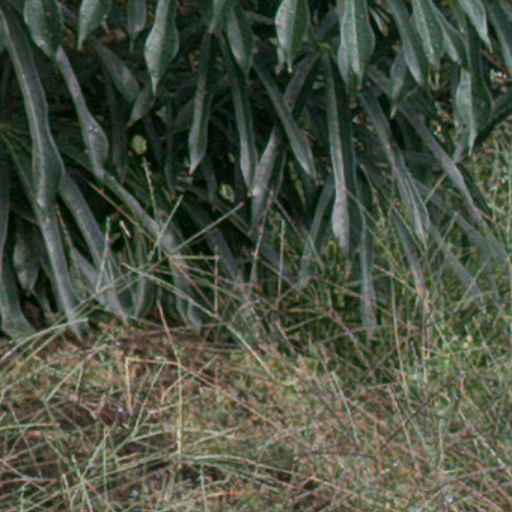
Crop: cassava